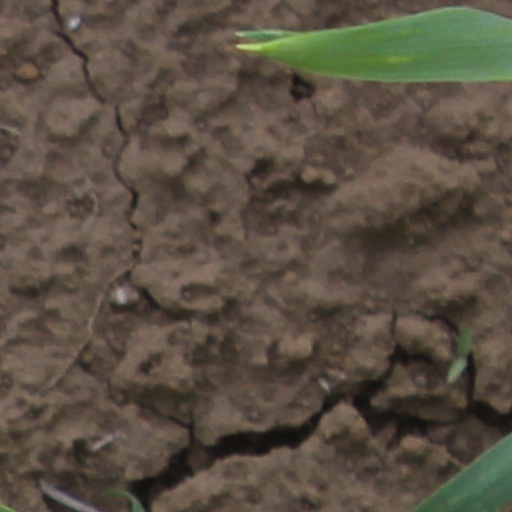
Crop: wheat